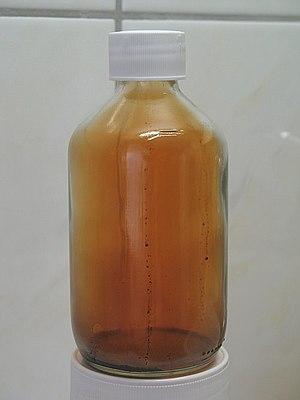
Le monochlorure d'iode est un composé inorganique constitué d'un atome d'iode et d'un de chlore. C'est un interhalogène.